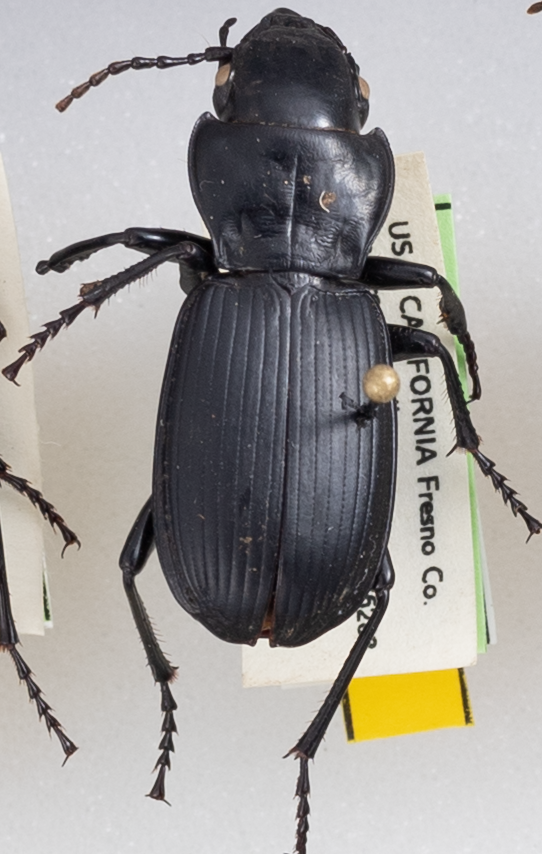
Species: Pterostichus lama
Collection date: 2021-06-02
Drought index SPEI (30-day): -1.546
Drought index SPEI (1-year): -2.09
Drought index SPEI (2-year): -2.09